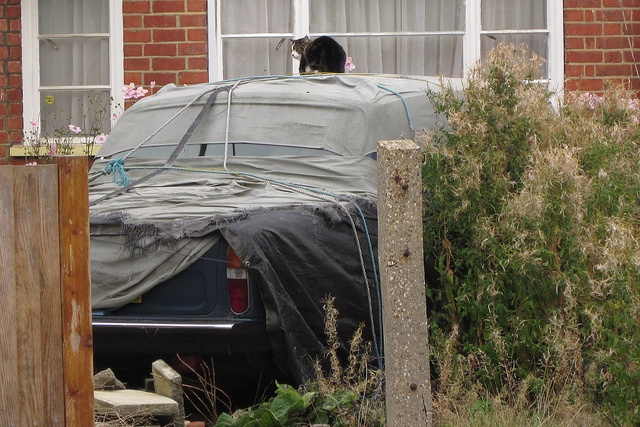
A cat on top of a covered car by a house.
a car with a tarp on sits in front if a house
An automobile is wrapped up in front of a brick building.
A car with a cover on it with a cat laying on top.
A cat sitting on top of a car with a tarp over it.